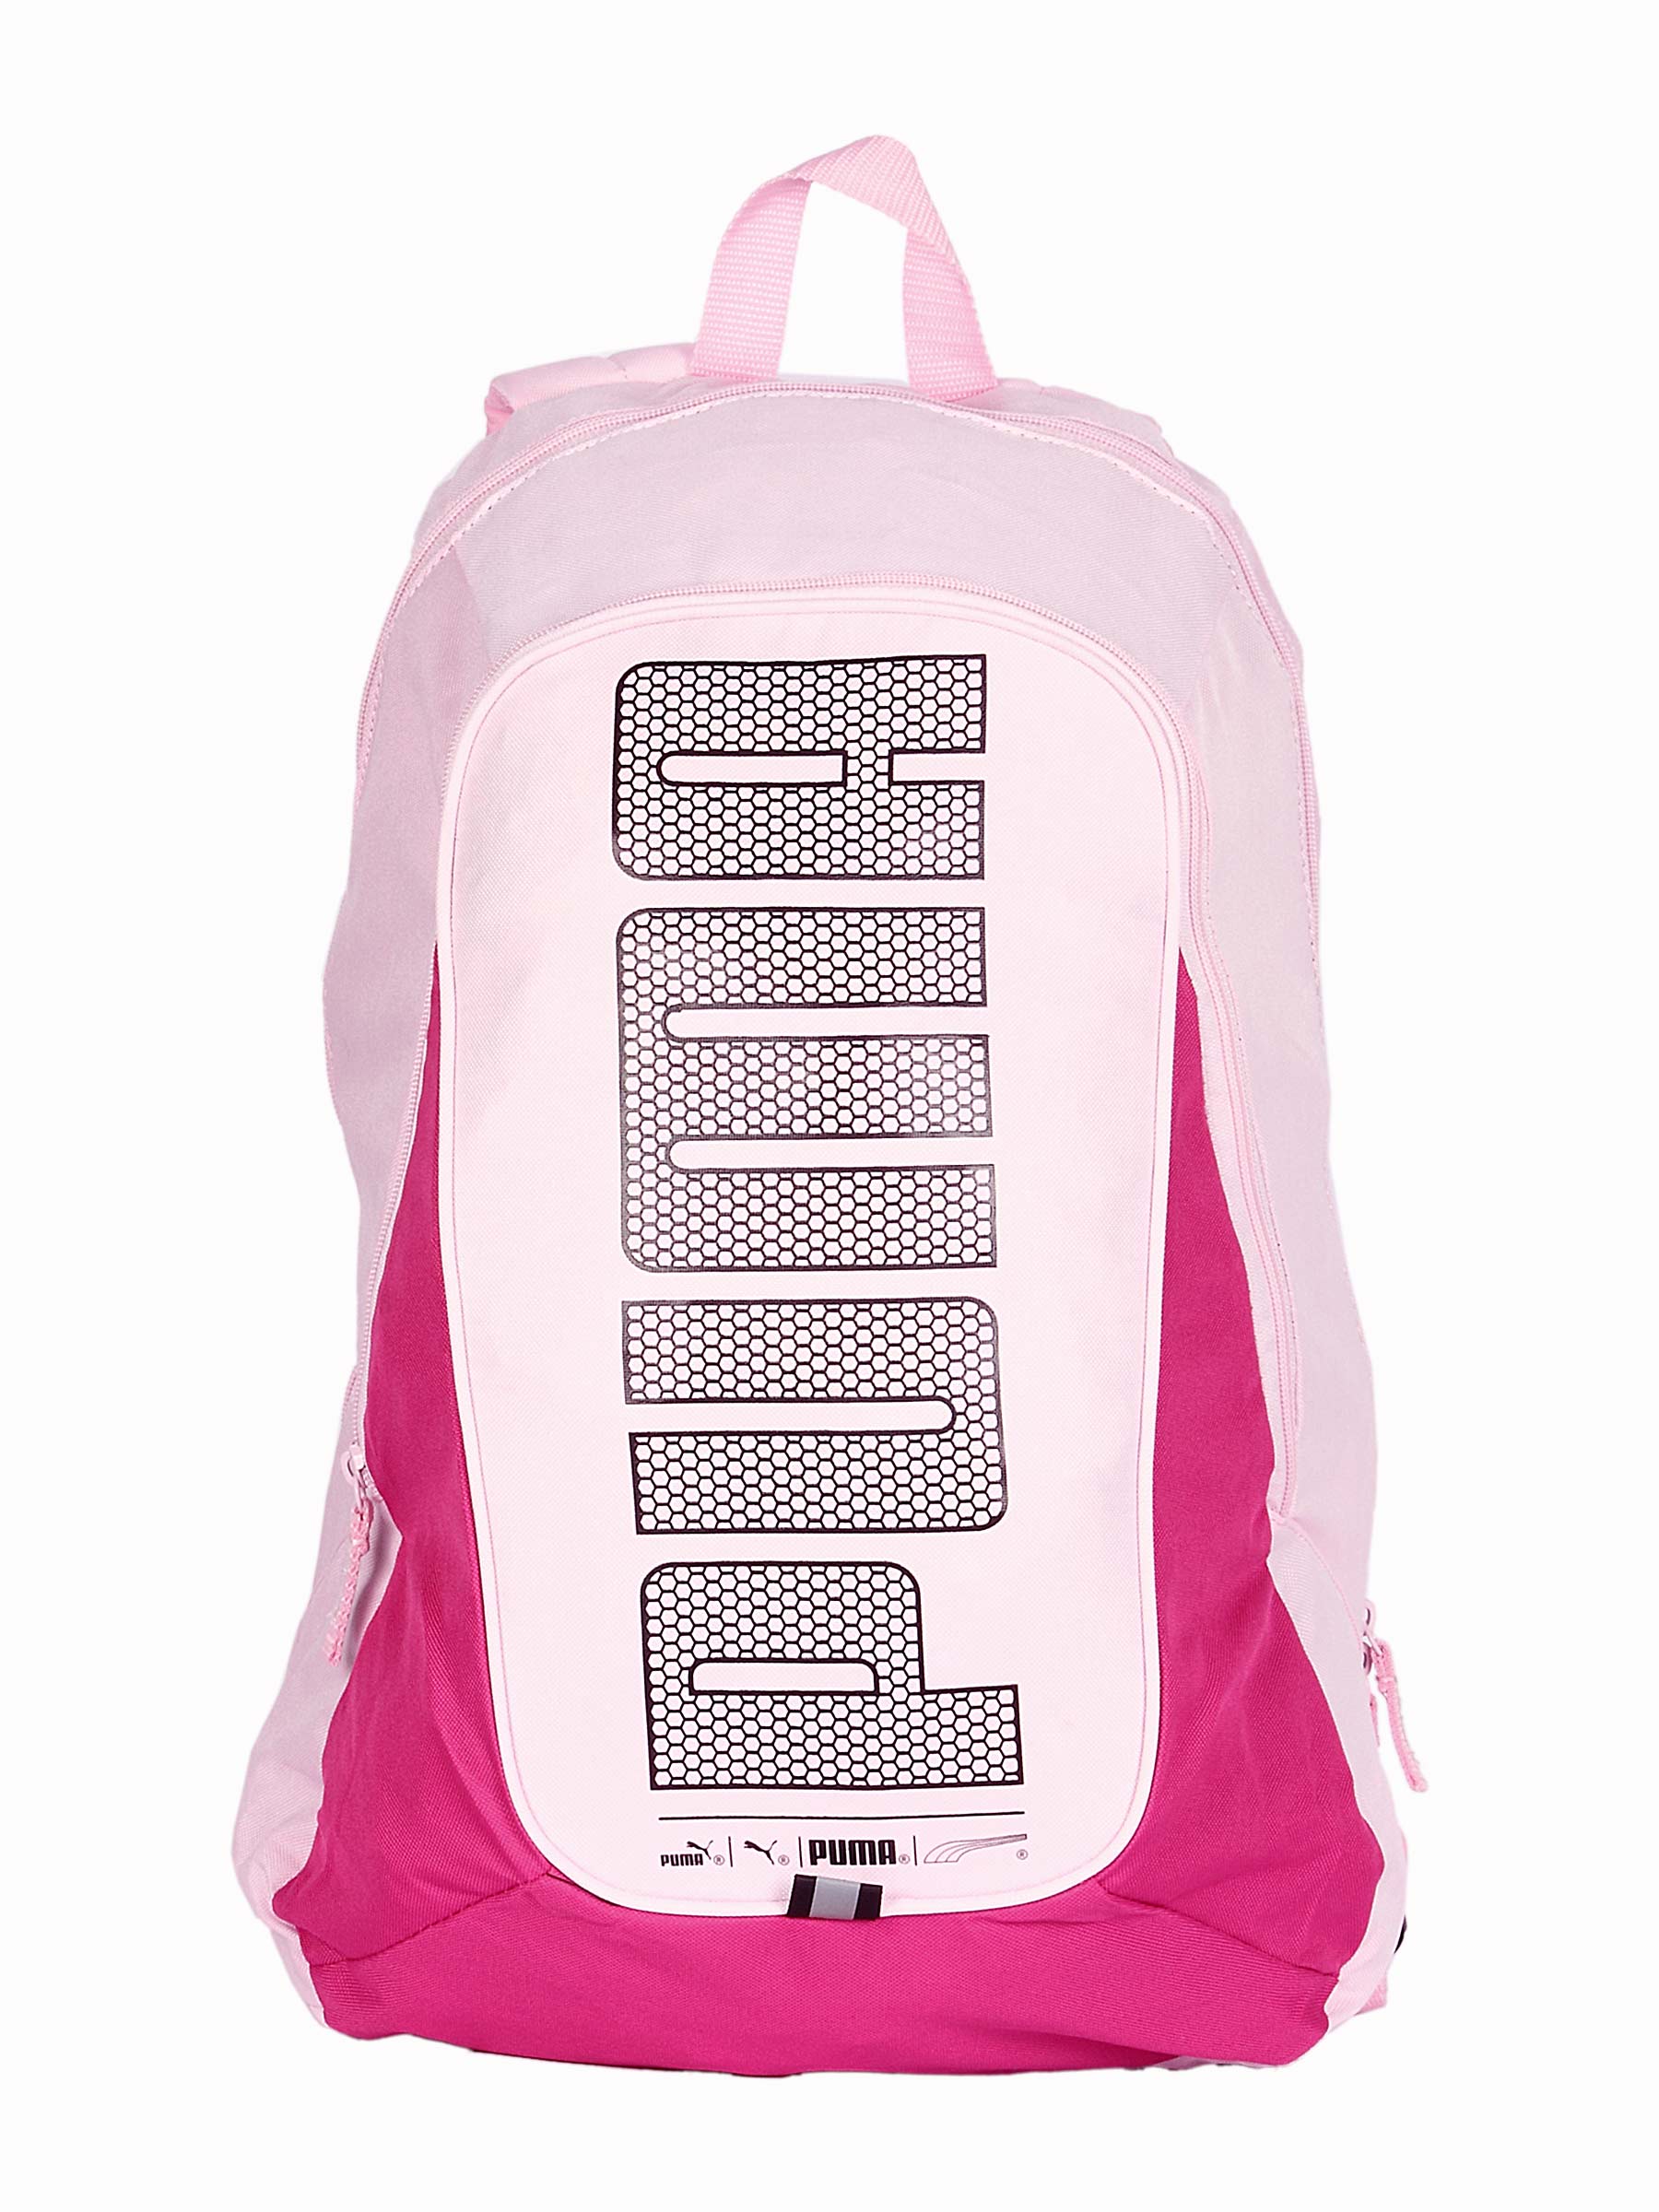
Puma Unisex Deck Pink Backpacks
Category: Accessories / Bags / Backpacks
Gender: Unisex
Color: Pink
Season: Fall 2011
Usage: Casual